Circuito de Jerez

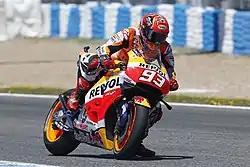
Marc Márquez at the 2016 Spanish motorcycle Grand Prix

On 3 May 2019, the sixth corner (formerly "Curva Dry Sac") was renamed after Dani Pedrosa, retired three-time world champion (125cc - 2003; 250cc - 2004, 2005) and three-time runner-up in the MotoGP class.